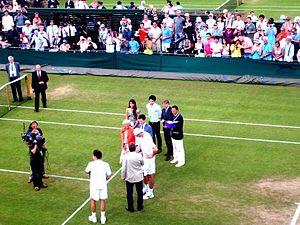
Le match de tennis Isner – Mahut, qui s'est joué dans le cadre du premier tour du simple messieurs du tournoi de Wimbledon 2010, est devenu le plus long match de tennis professionnel, que ce soit en durée de jeu, en nombre de jeux ou en nombre de points. Cette rencontre a battu de nombreux autres records, dont le plus grand nombre d'aces réalisés dans une partie.